The Waiting List

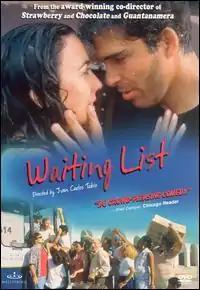
DVD release cover

The Waiting List is a 2000 comedy-drama film directed and co-written by Juan Carlos Tabío. It was screened in the Un Certain Regard section at the 2000 Cannes Film Festival. It is a co-production among companies from Spain, Cuba, France, and Mexico; including Tornasol Films, ICAIC, DMVB, Tabasco Films, Producciones Amaranta and Road Movies Fillm Produktionen.